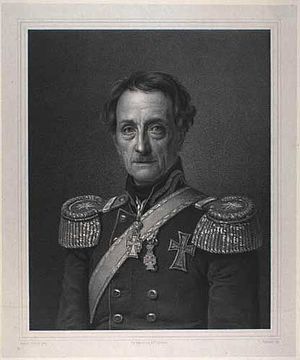
Peter Friderich Quaade
Peter Friderich Quaade var en dansk officer, far til George Quaade.